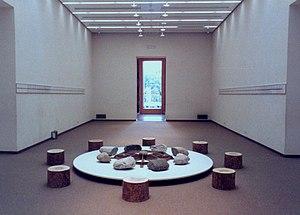
vue du hall central